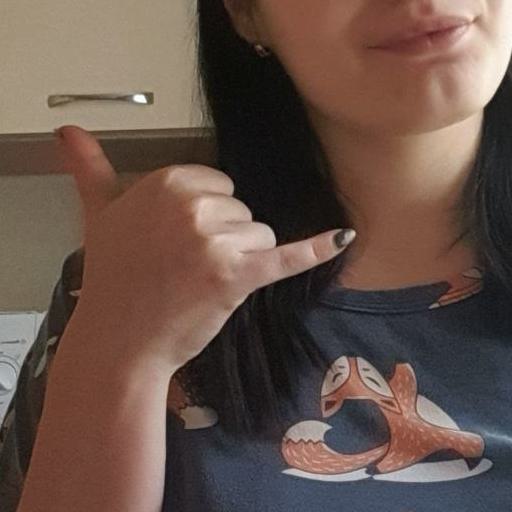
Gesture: call